Land (manga)

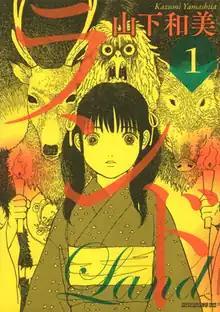
First volume cover

is a Japanese manga series written and illustrated by Kazumi Yamashita. It was serialized in Kodansha's manga magazine "Morning" from March 2014 to July 2020, with its chapters collected in 11 volumes.